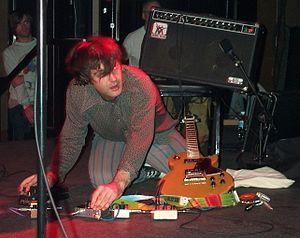
Jim O'Rourke